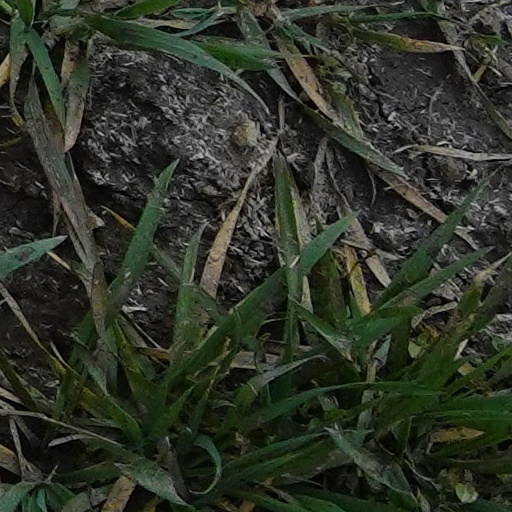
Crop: wheat